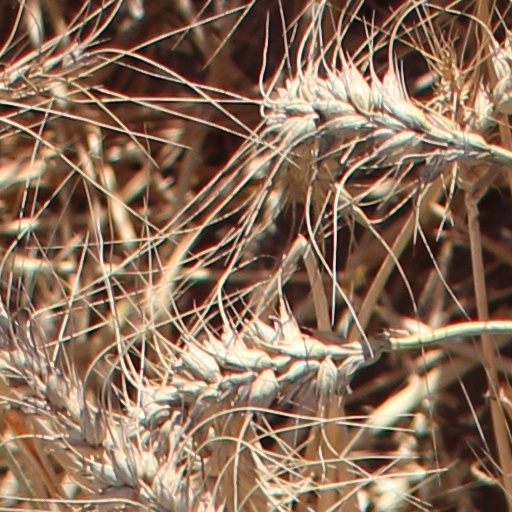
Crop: wheat